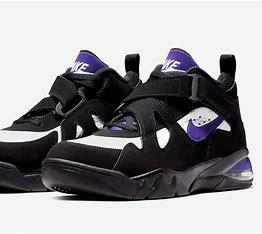
Brand: Nike
Model: Air Force Max